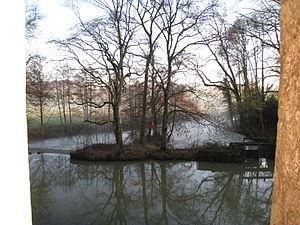
La Vingeanne, au déversoir et vannage de décharge de la Romagne
La Vingeanne est une rivière de l'est de la France, affluent de la rive droite de la Saône, et donc sous-affluent du Rhône.